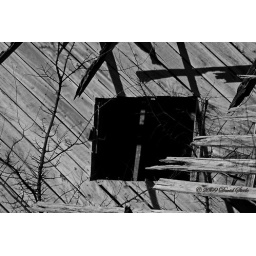
I thought this window in an old abandoned cotton gin would make a good black and white.